Continental Reformed Protestantism

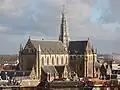
Saint Bavo's Reformed Church in Haarlem, Netherlands

Continental Reformed Christianity or Continental Reformed Protestantism is a part of Reformed Christianity within Protestantism that traces its origin to continental Europe. Prominent subgroups are the Dutch Reformed, Swiss Reformed, French Huguenot, Hungarian Reformed, and German Reformed Churches.